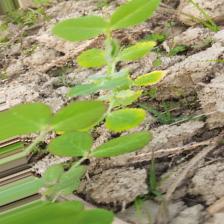
Label: Ascochyta blight